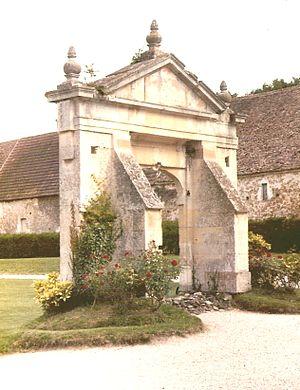
Château de Louvagny (Calvados, France).
Louvagny est une commune française, située dans le département du Calvados en région Normandie, peuplée de 60 habitants.
Le château de Louvagny est un édifice situé sur le territoire de la commune de Louvagny dans le département français du Calvados.